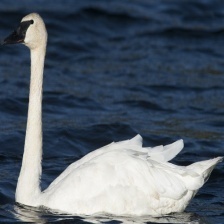
Species: TRUMPTER SWAN
Scientific name: CYGNUS BUCCINATOR
ImageNet parent category: black_swan